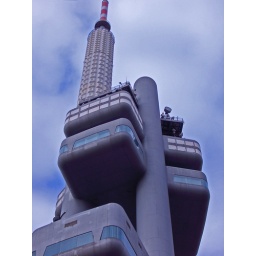
Zizkov TV tower near